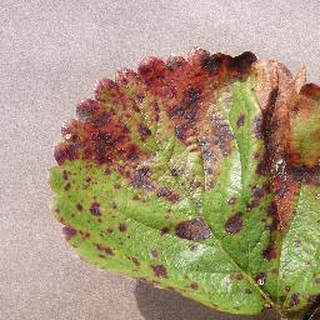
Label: strawberry_leaf_scorch